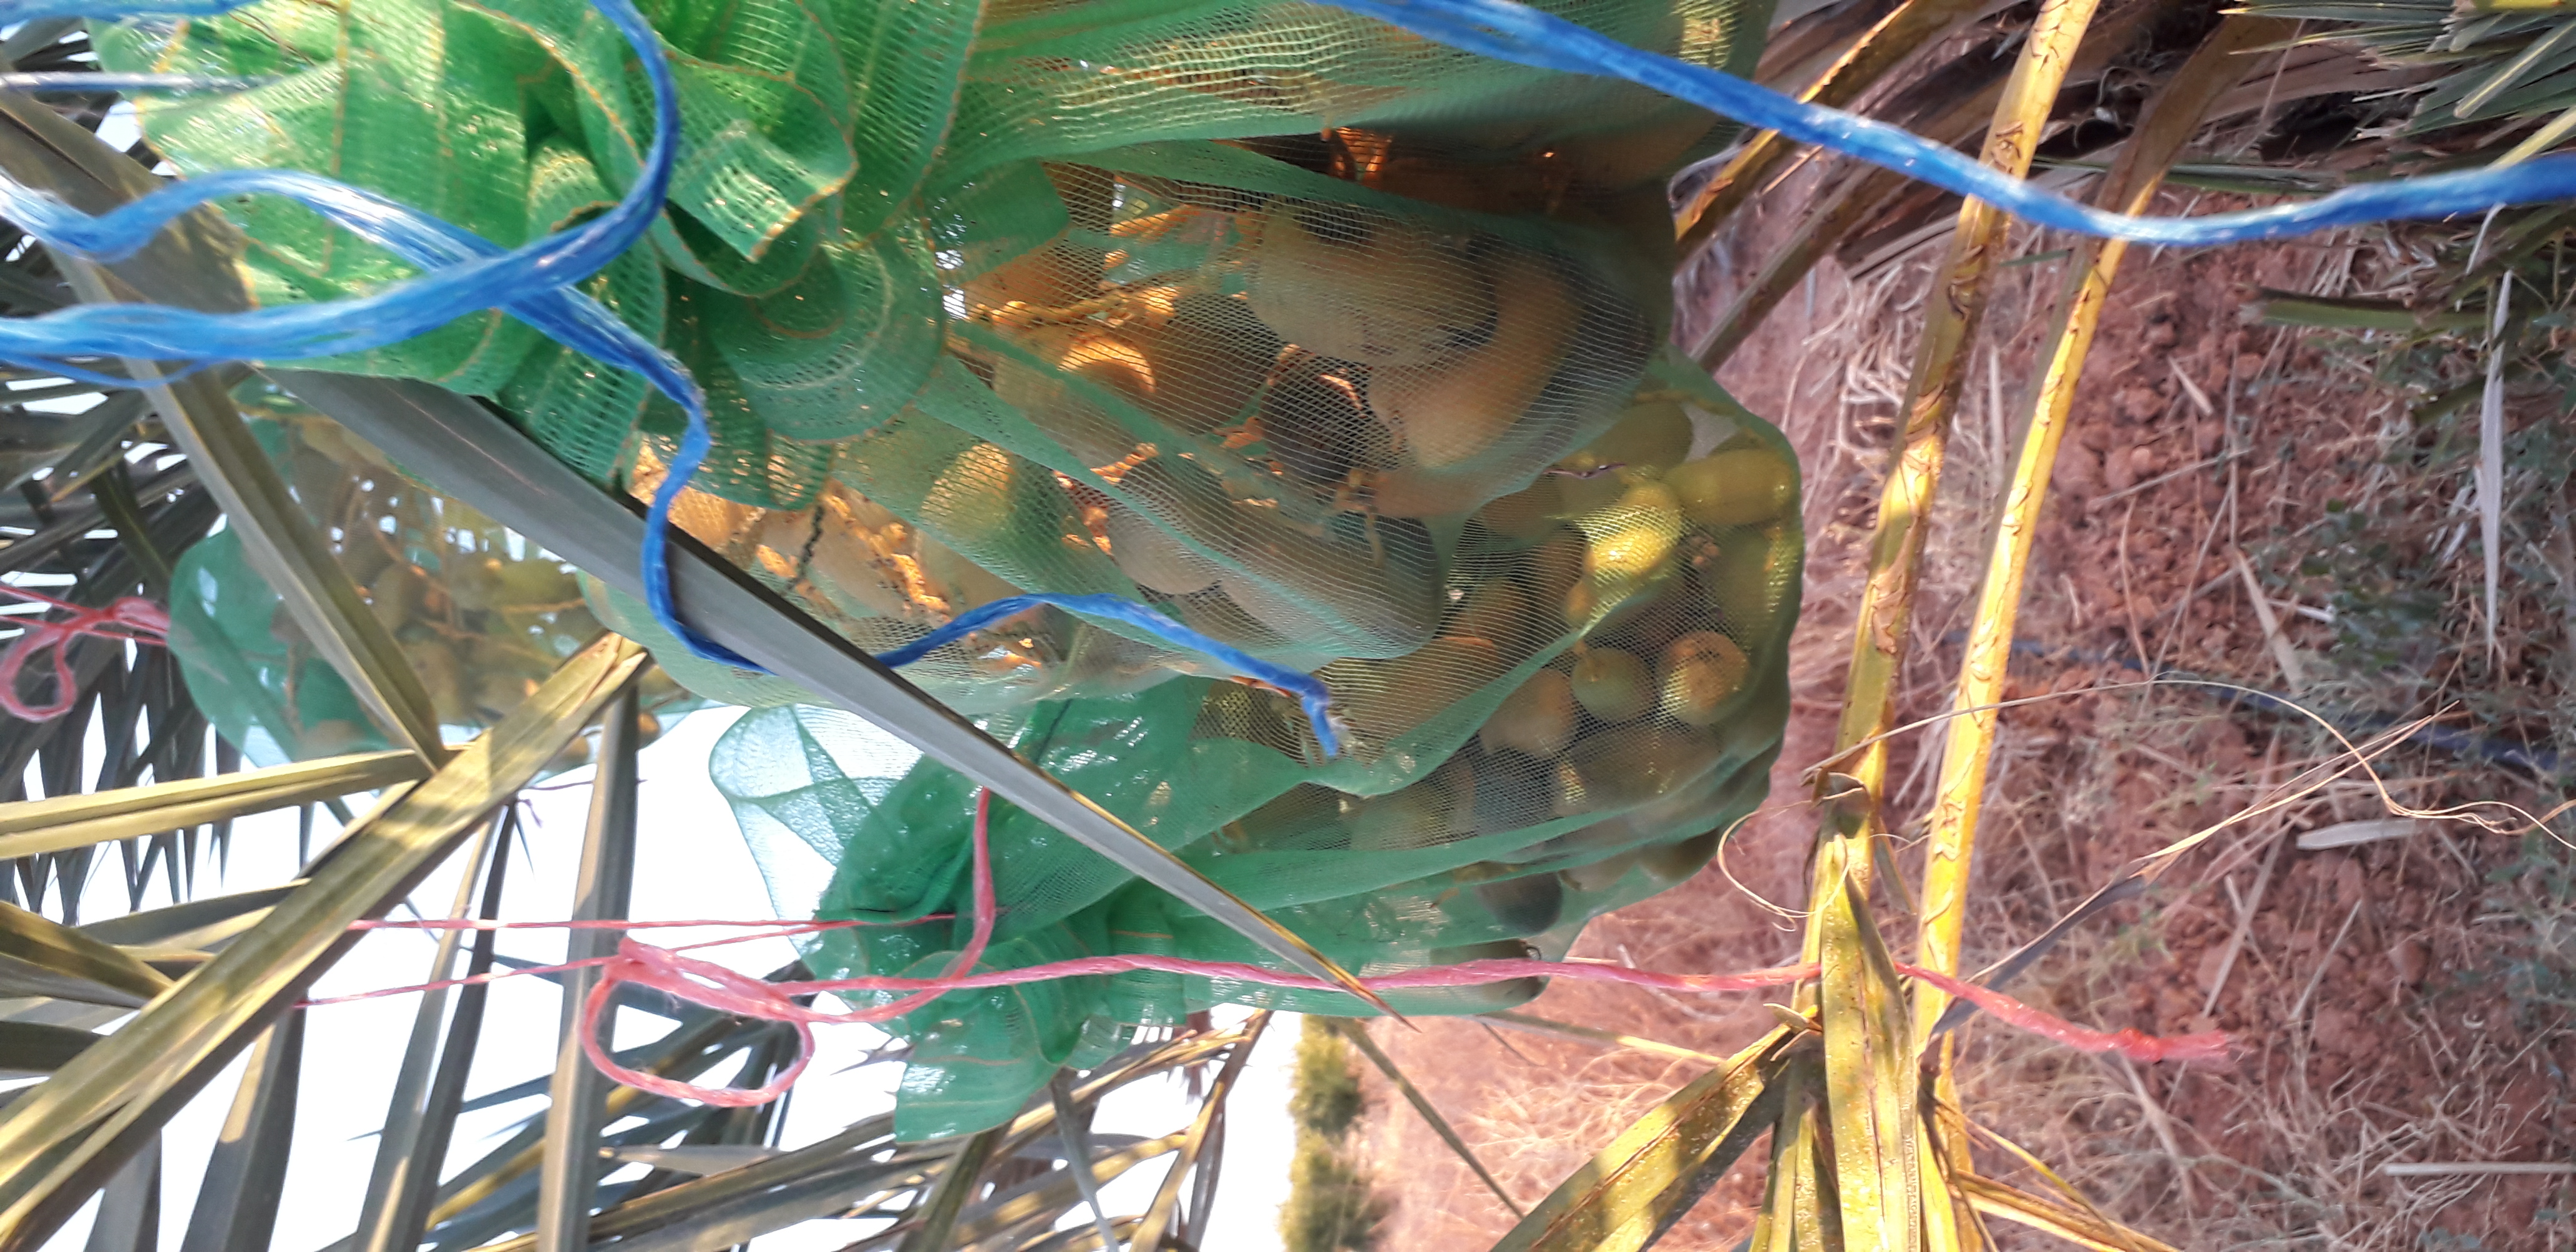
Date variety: Boumajhoul